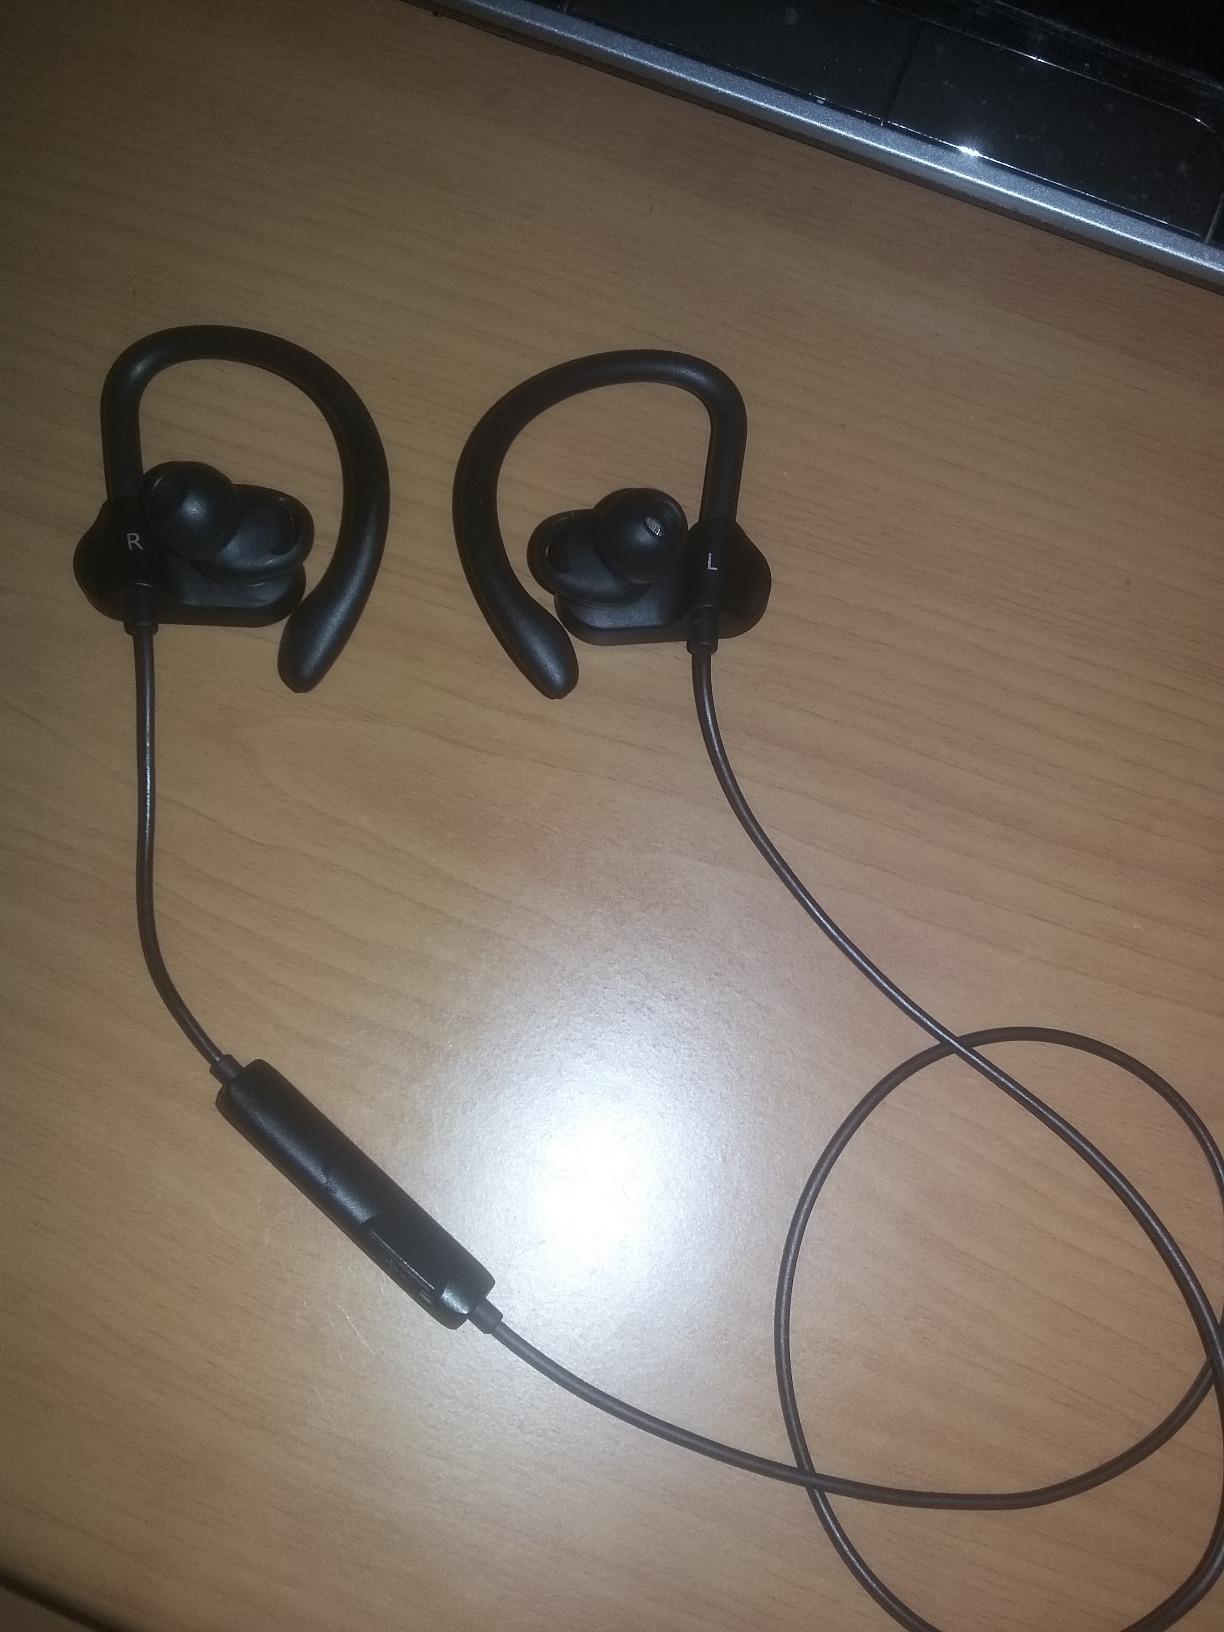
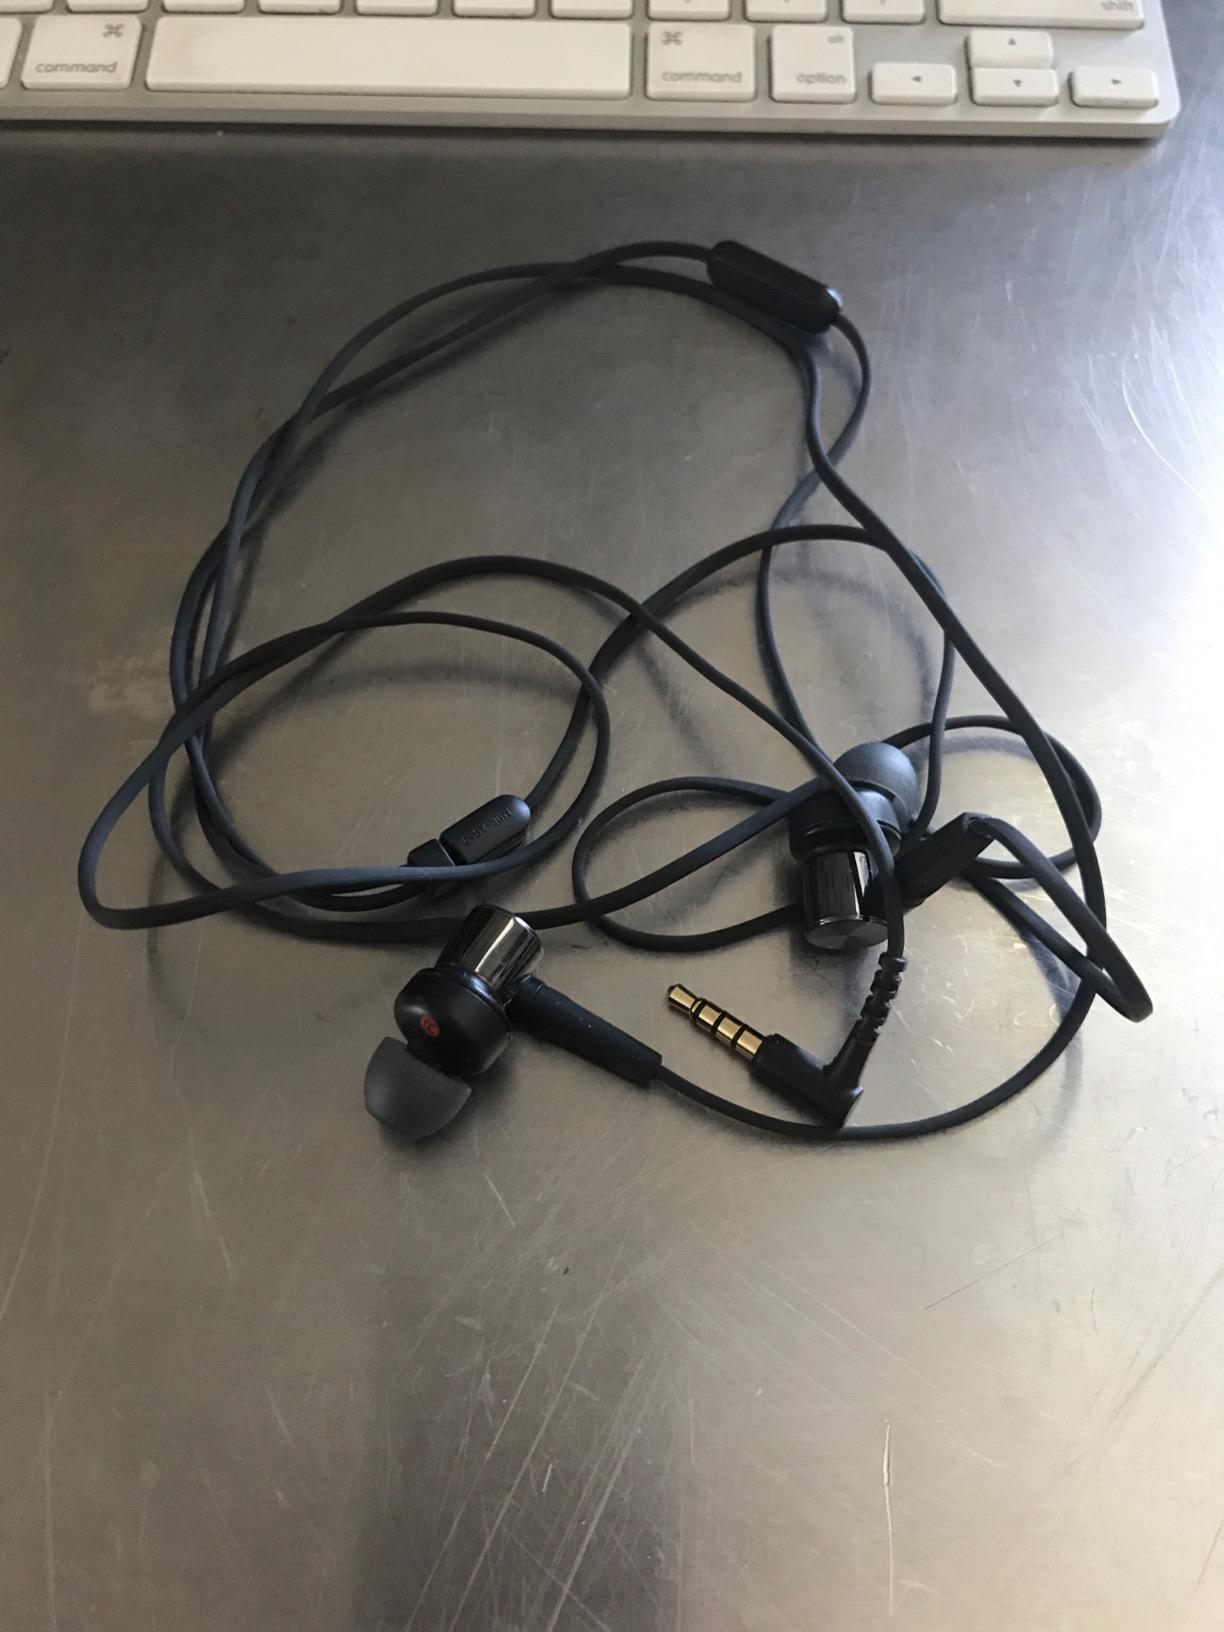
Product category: headphones
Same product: no